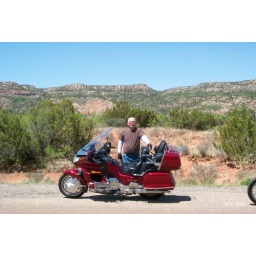
They say that Mr. Charles Goodnight use to run 100,000 head of cattle in this canyon